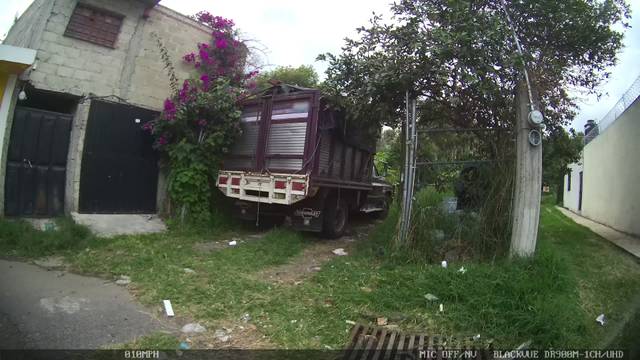
Region: Mexico
Coordinates: 18.896, -98.443